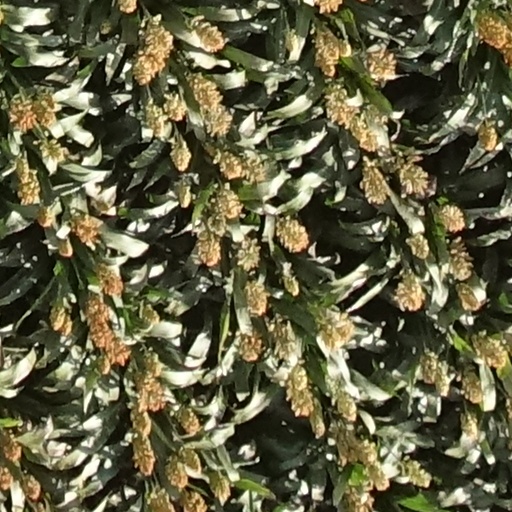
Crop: sorghum